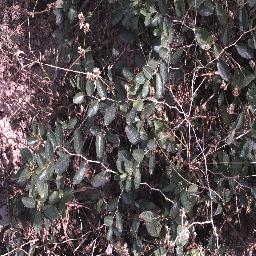
Label: chinee_apple